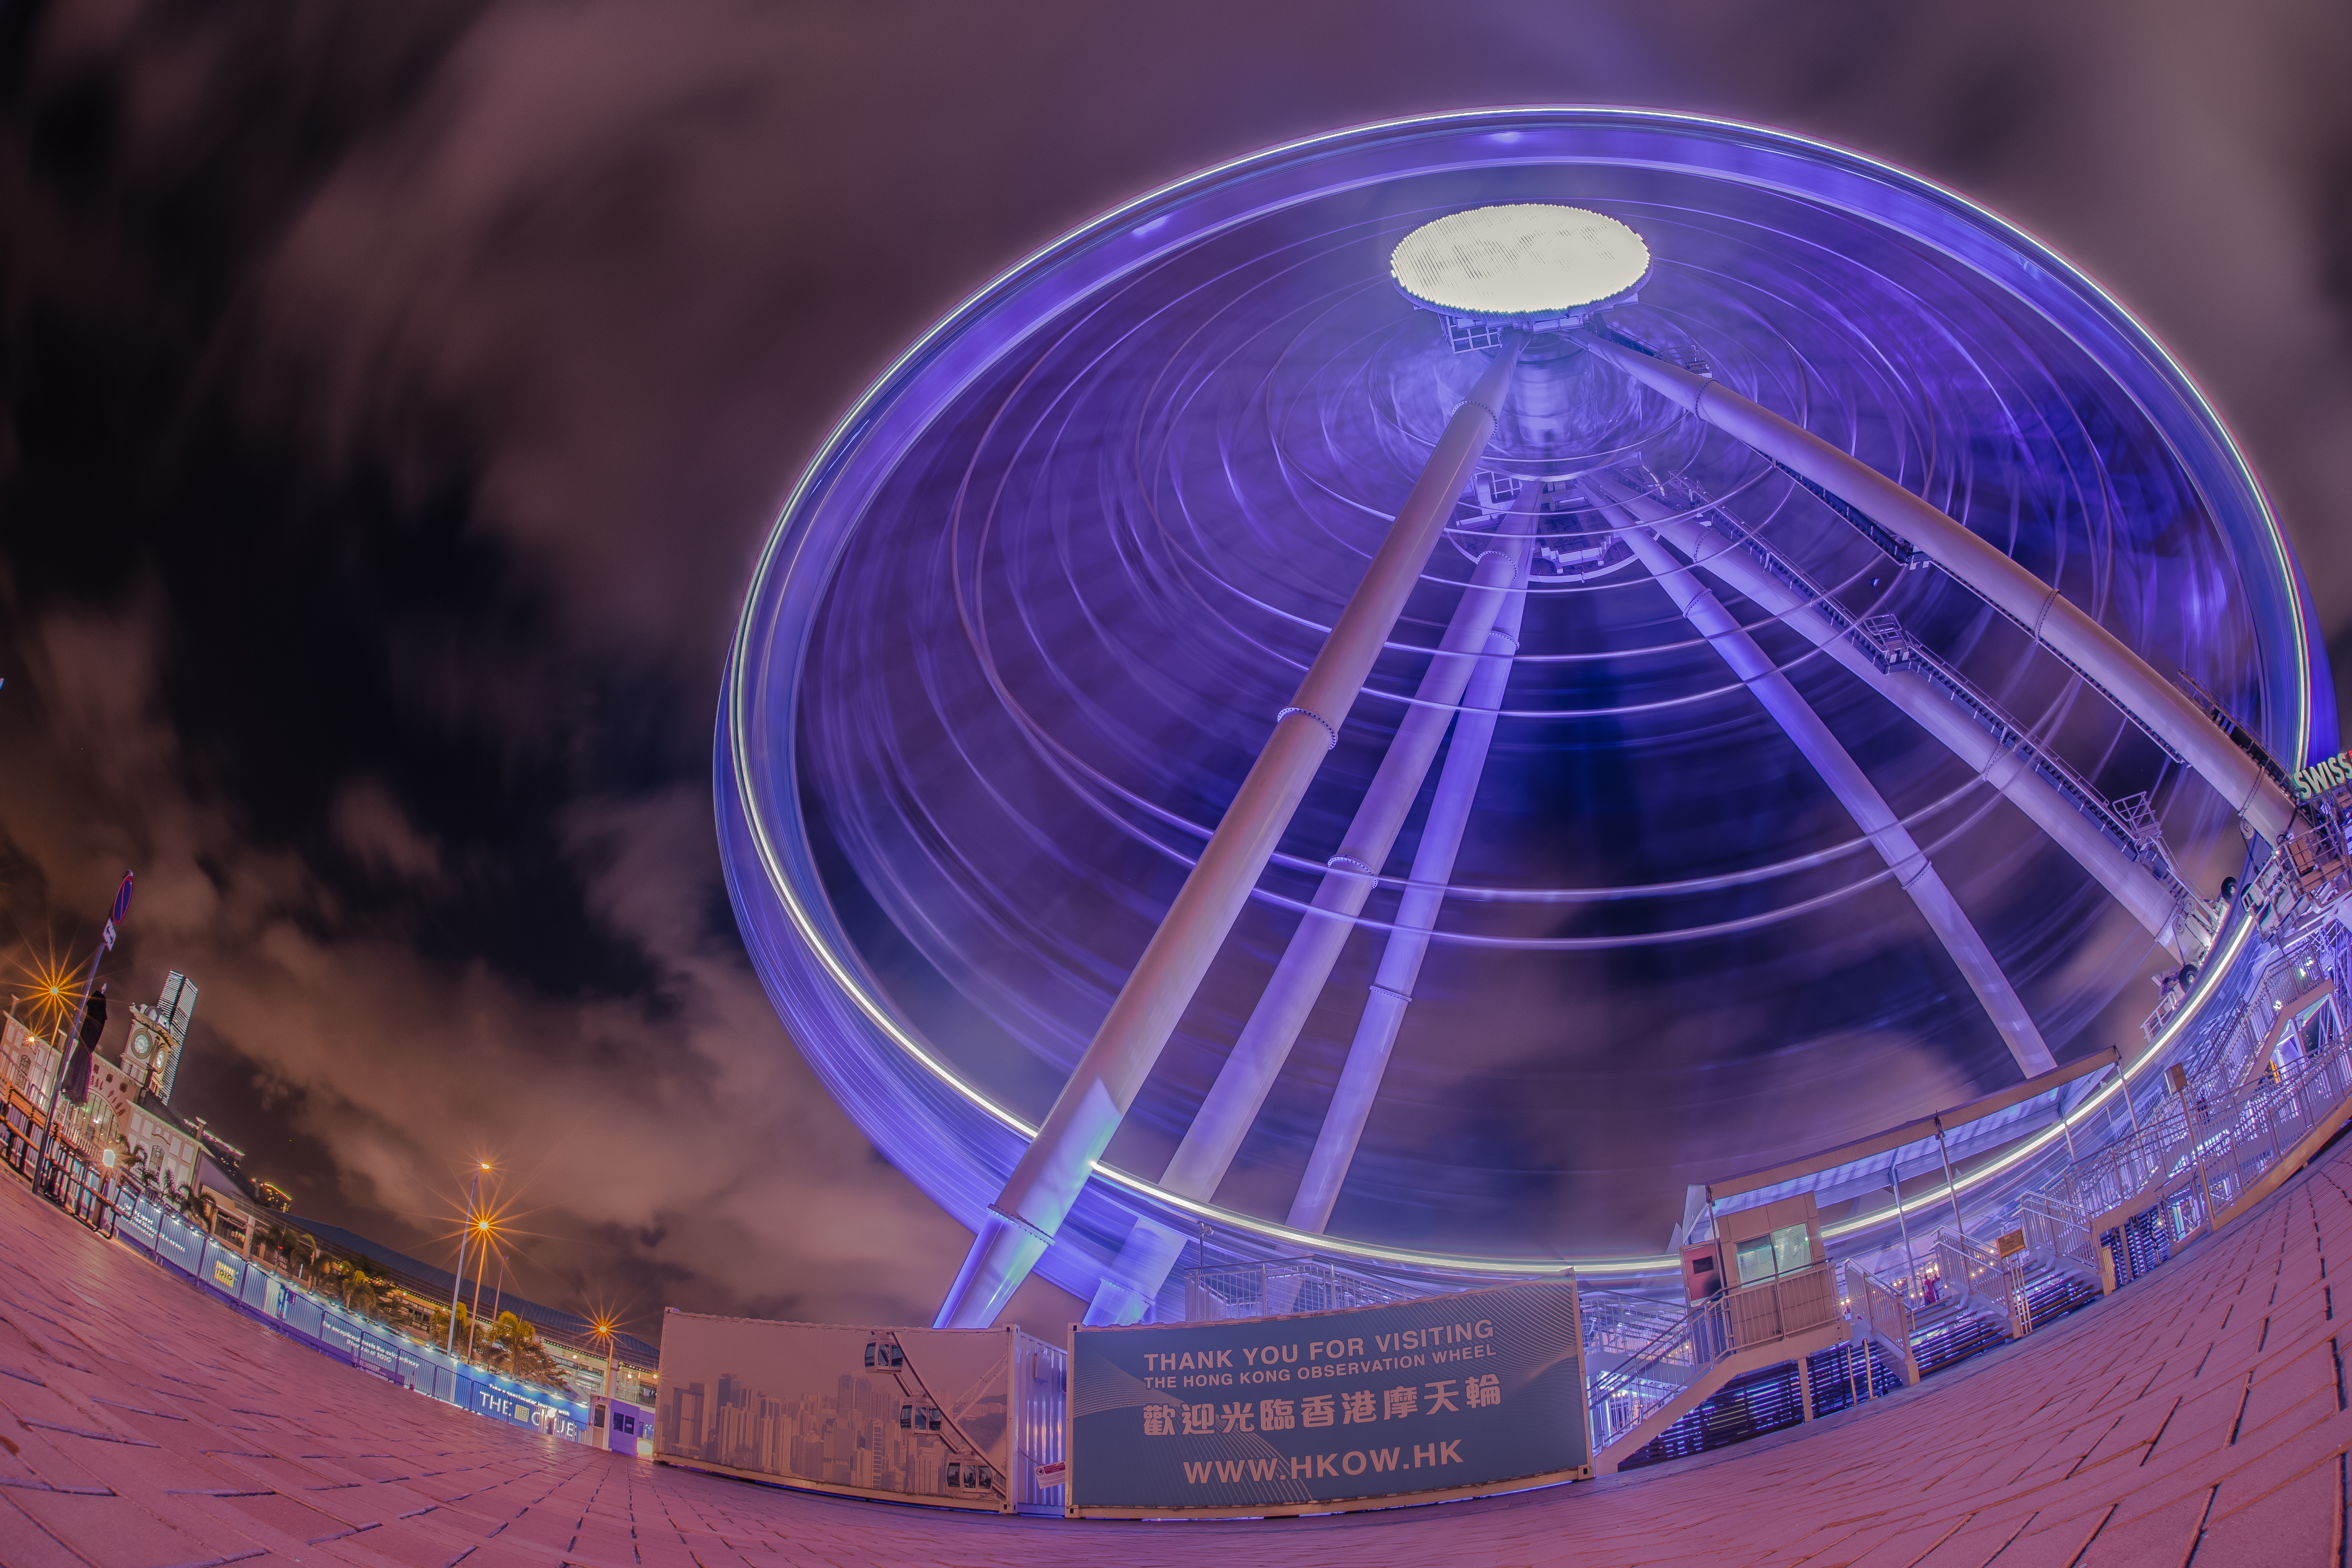
light, night, reflection, color, blue, circle, theatre, ferriswheel, sphere, fisheye, hongkong, shape, atmosphere of earth